Wuhan Metro

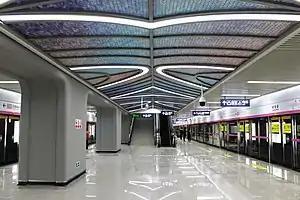
Luoxiong Road station of Line 2

Line 2 is a underground subway connecting the boroughs of Hankou and Wuchang. Upon completion, Line 2 was the first subway in China to cross the mighty Yangtze River. It runs in a northwest–southeast route and crosses the Yangtze River near Jianghan Road, and Jiyuqiao in Wuchang. Tunnel drilling concluded on February 26, 2012. Revenue service of Line 2 began on December 28, 2012. Line 2 operates 41 six-car train sets, all of which were manufactured by Zhuzhou Electric Locomotive Co., Ltd.